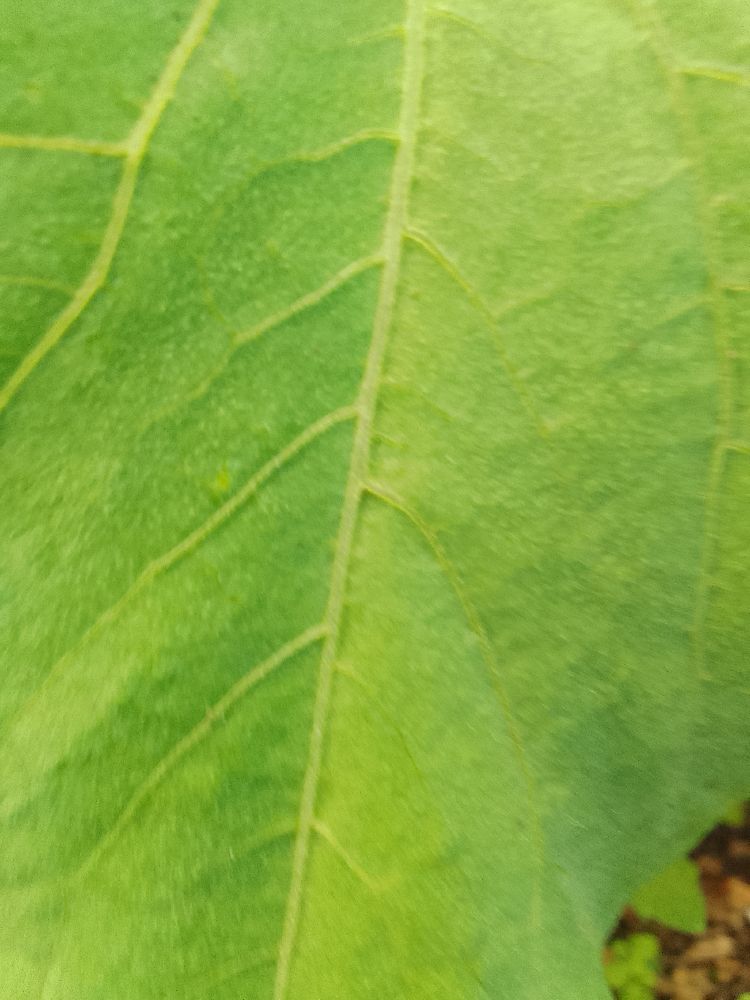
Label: healthy